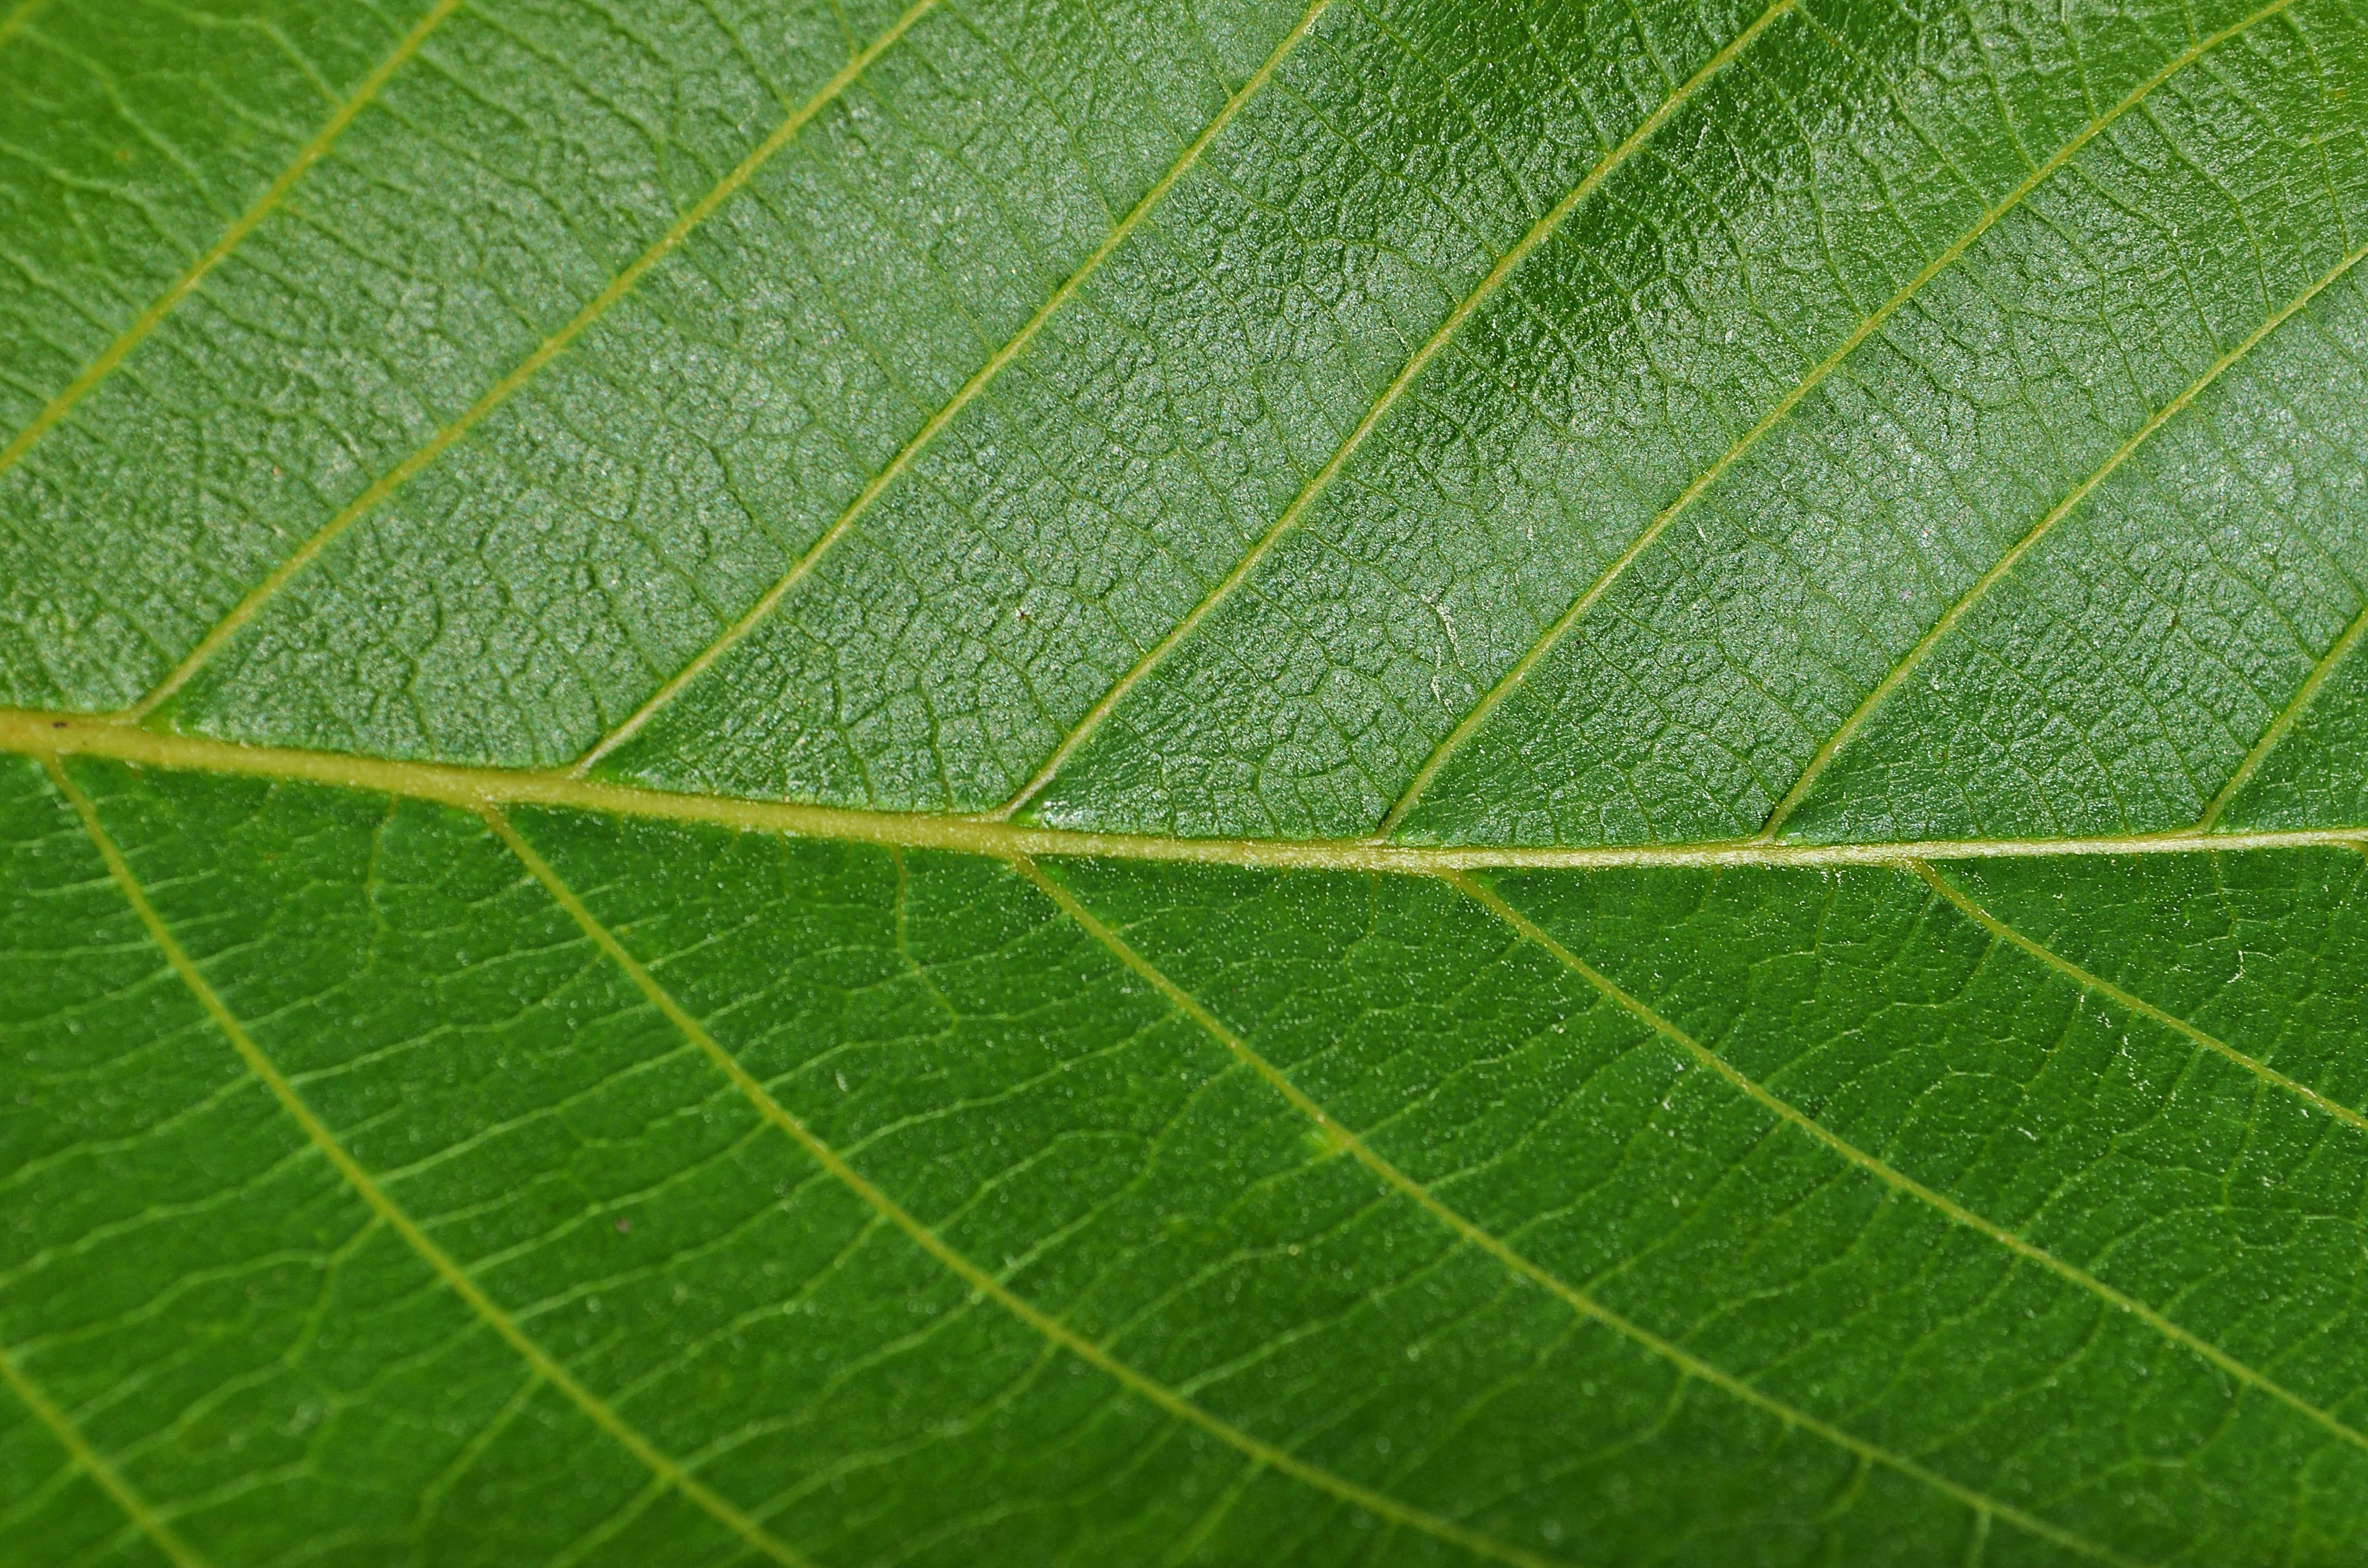
tree, nature, plant, texture, leaf, flower, foliage, spring, green, botany, closeup, plants, walnut, vegetation, wallpaper, walnuts, the background, juicy green, plant stem